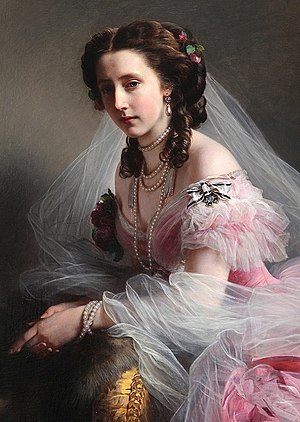
Anna af Preussen
Anna af Preussen. Malet af Franz Xaver Winterhalter
Maria Anna Friederike, prinsesse af Preussen og landgrevinde af Hessen-Kassel. Prinsess Anna var datter af prins Karl af Preussen og barnebarn af kong Frederik Vilhelm 3. af Preussen. Hun var således niece til kejser Wilhelm 1. af Tyskland.